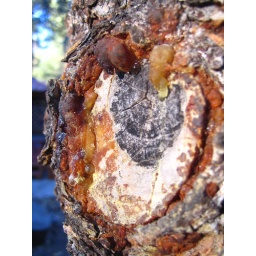
sap in big bear forest